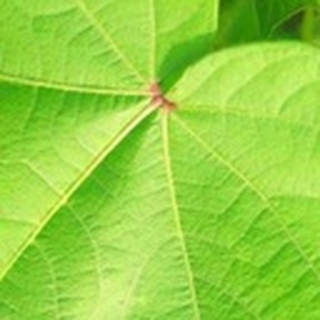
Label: healthy_cotton